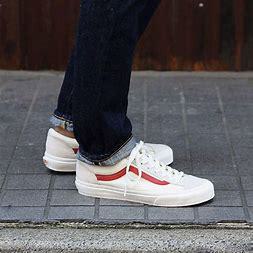
Brand: Vans
Model: Style 36